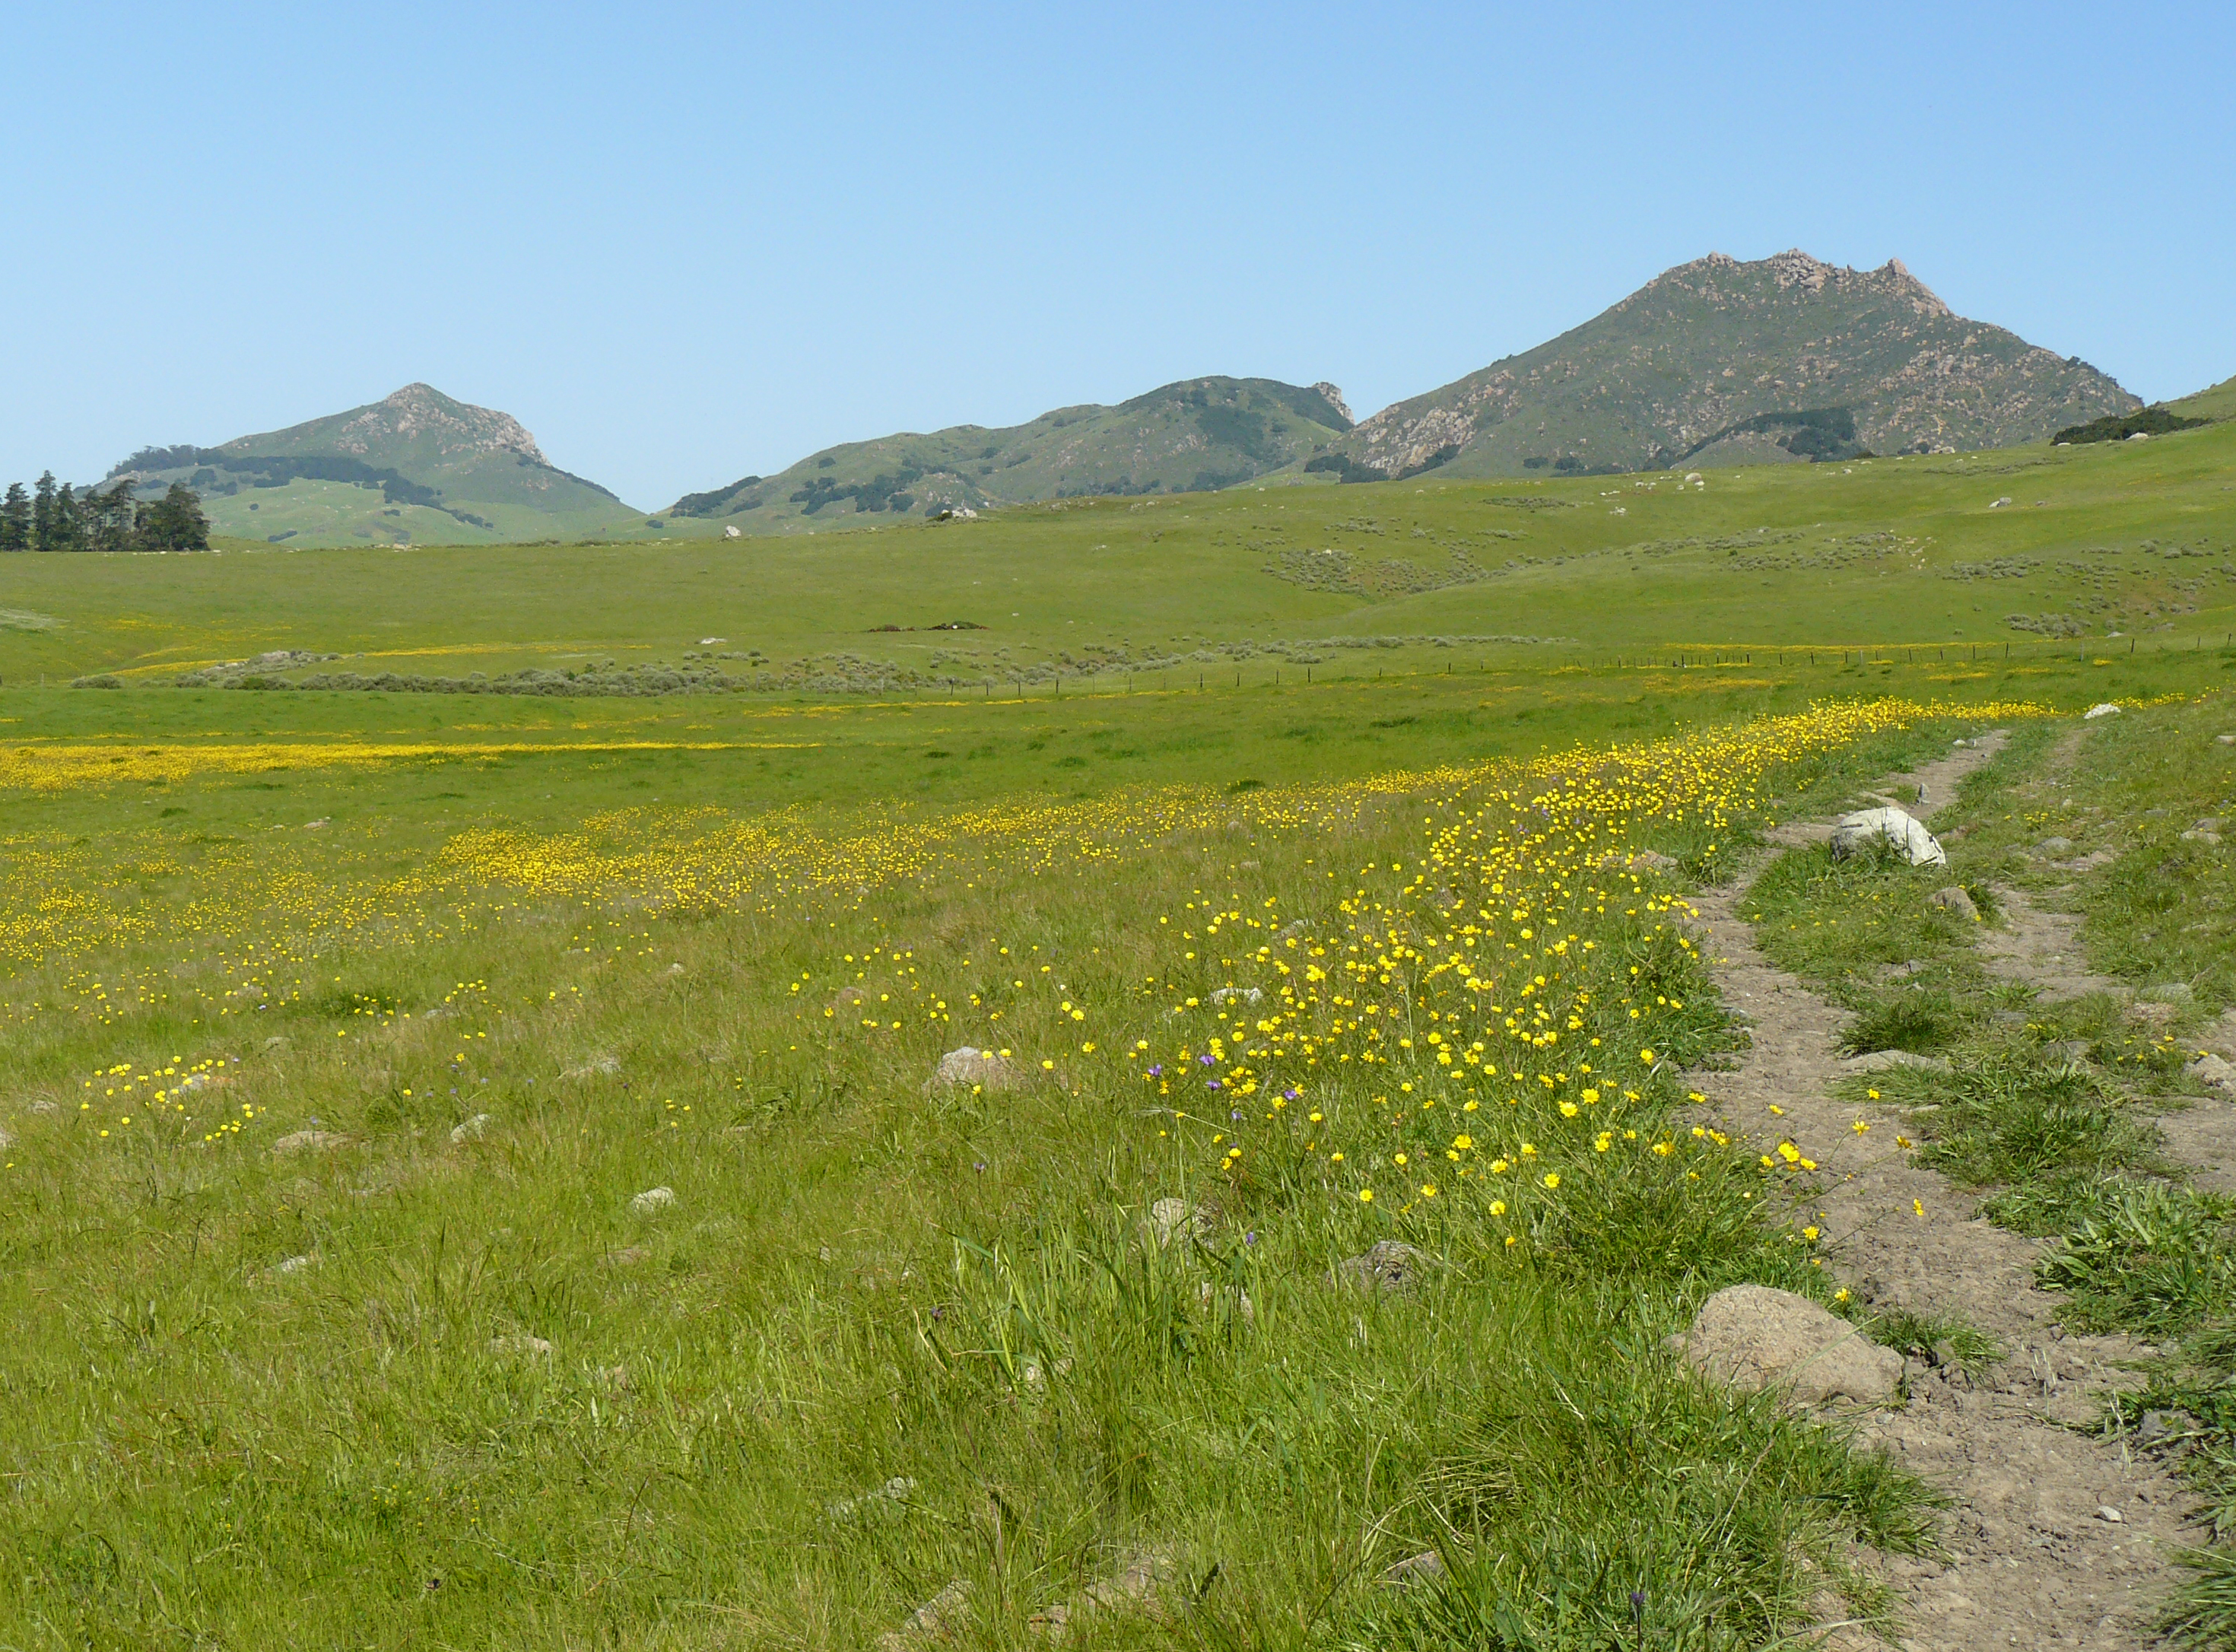
landscape, grass, wilderness, mountain, trail, field, meadow, prairie, hill, flower, valley, mountain range, spring, pasture, ridge, plain, wildflower, grassland, wildflowers, plateau, fell, habitat, ecosystem, californianativeplants, lagunalakeopenspace, openspace, sanluisobispoopenspace, tundra, steppe, rural area, landform, natural environment, geographical feature, grass family, mountainous landforms, ecoregion